Dodleston

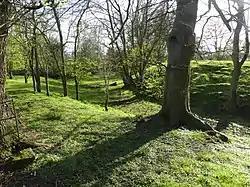
Dodleston Castle survives as an earthwork.

The name Dodleston likely derives from the Old English personal noun "Dod(d)el" and the word "tūn", meaning "an enclosure, farmstead or settlement". In 1086, Dodleston was recorded in the Domesday Book as a relatively large settlement within the hundred of Ati's Cross and in the county of Cheshire. The castle at Dodleston was first mentioned in 1277, but was likely founded in the 12th century.